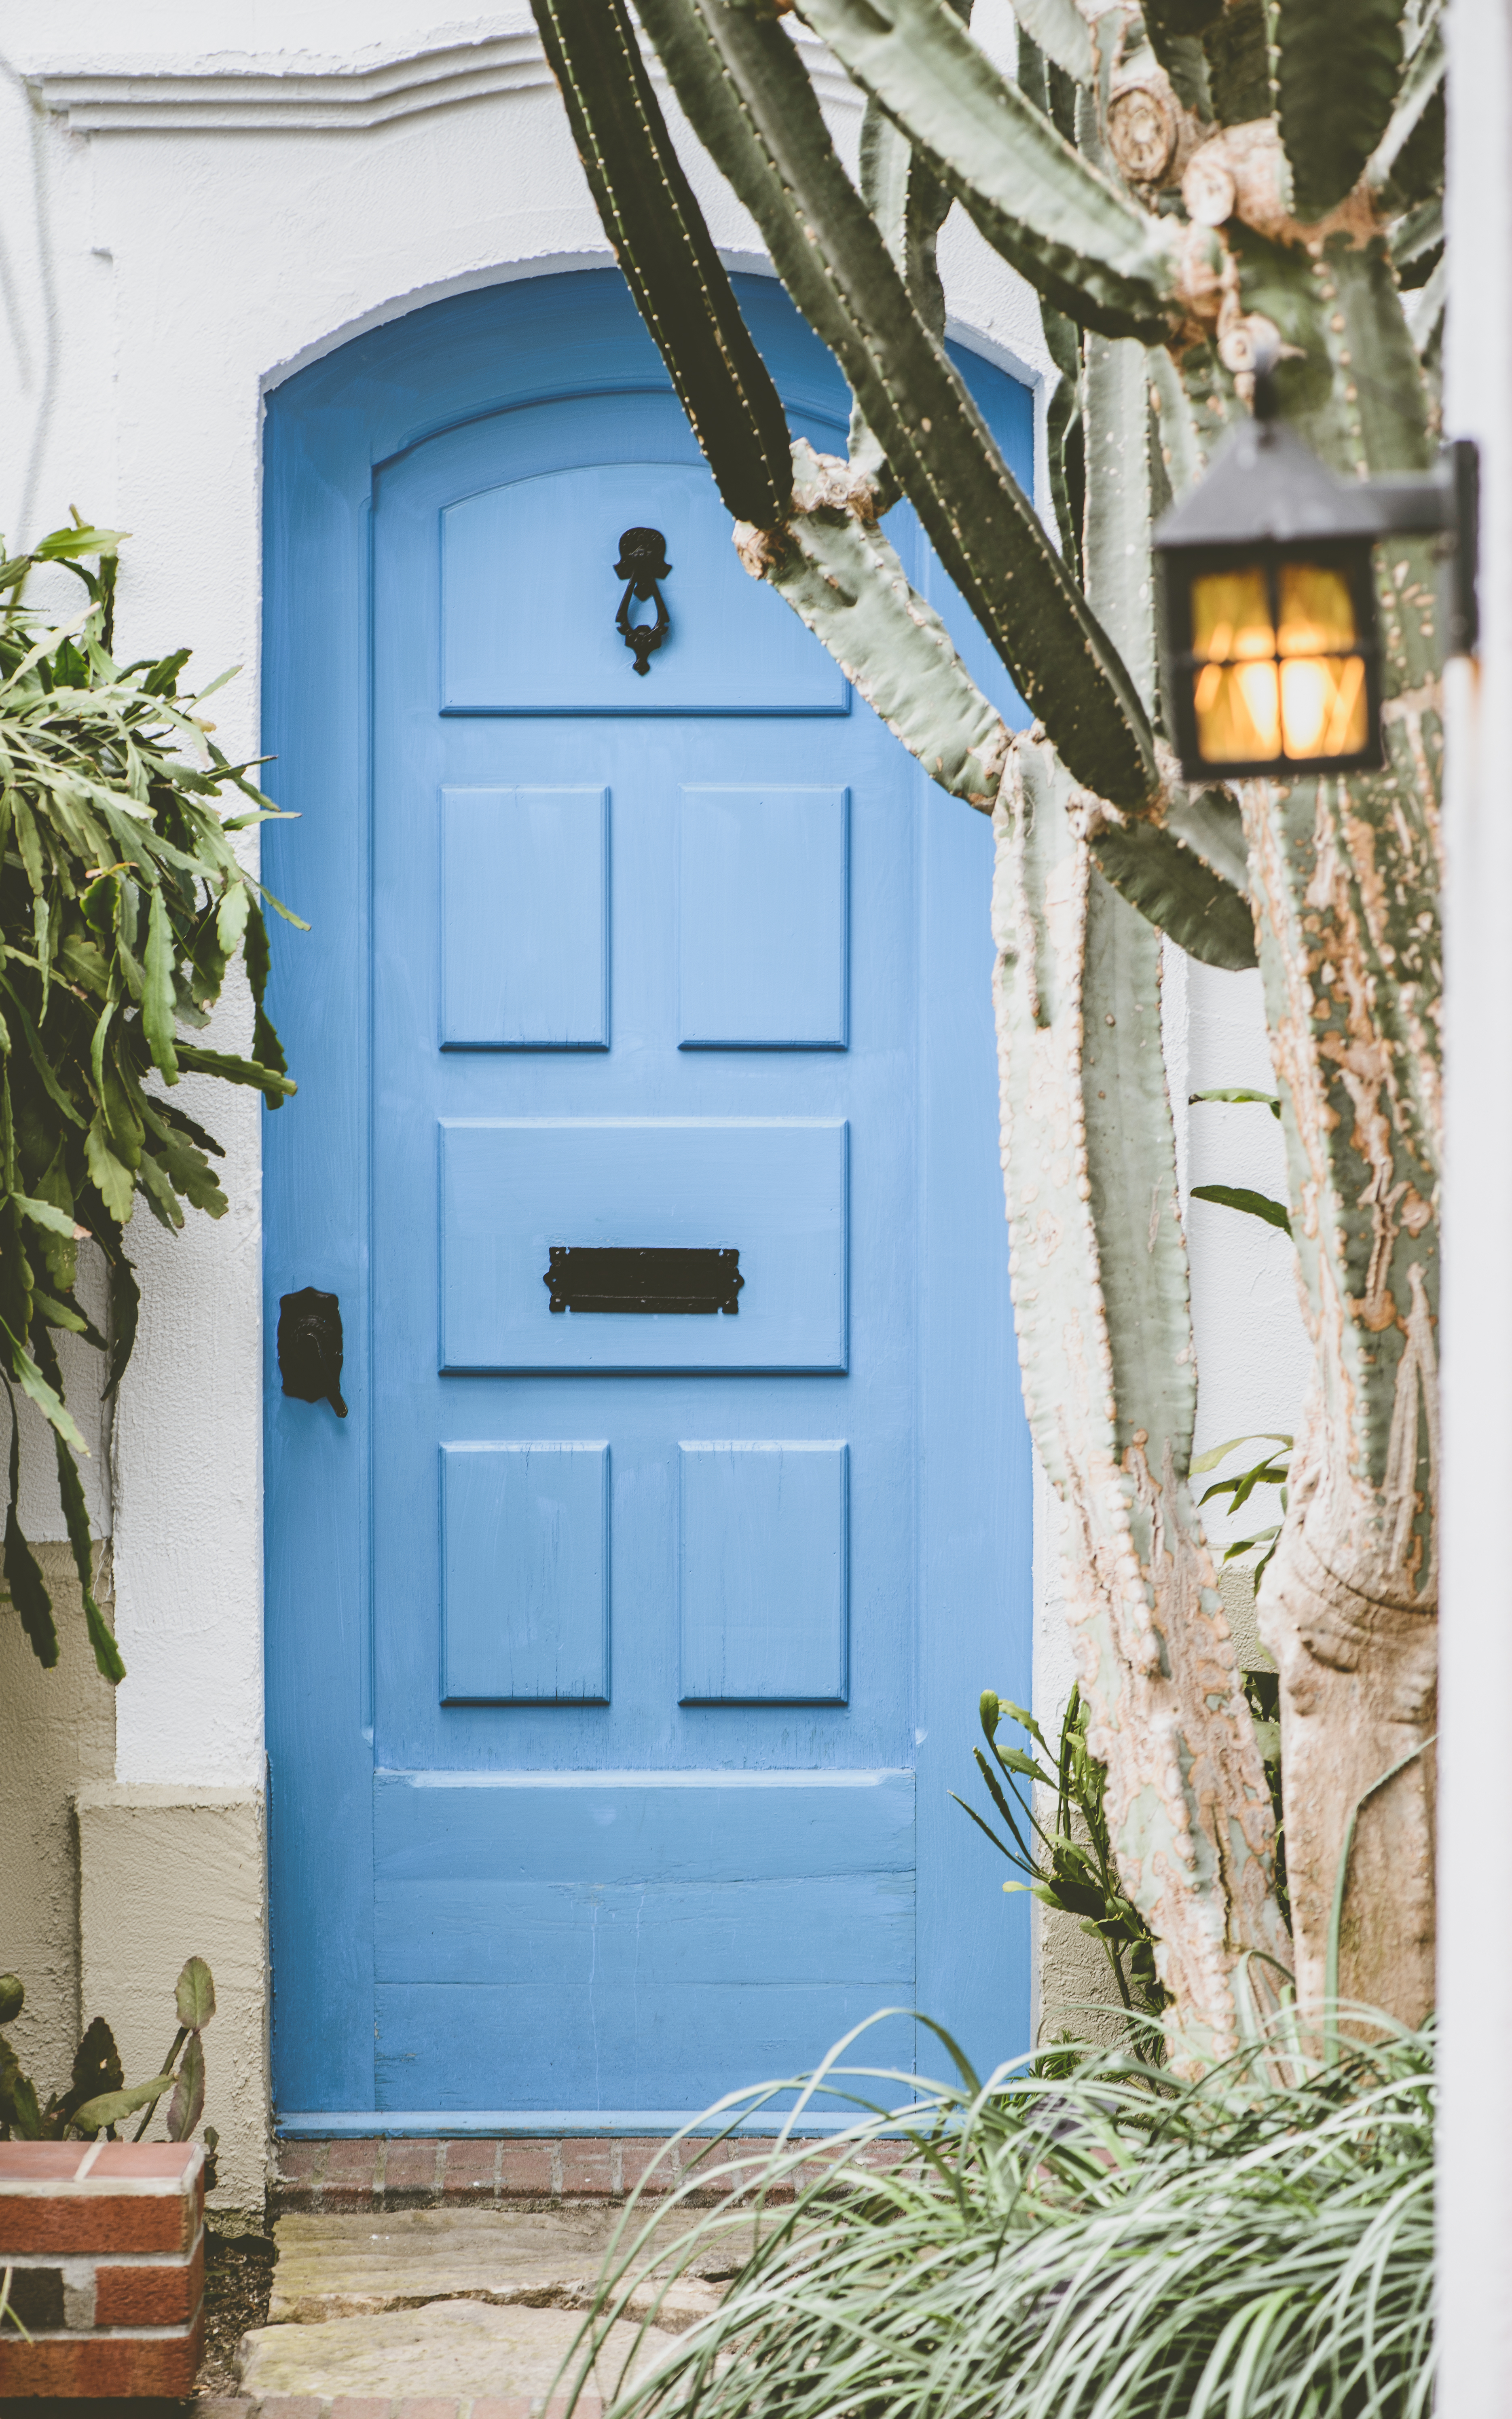
wood, house, window, home, wall, arch, cottage, facade, blue, door, interior design, estate